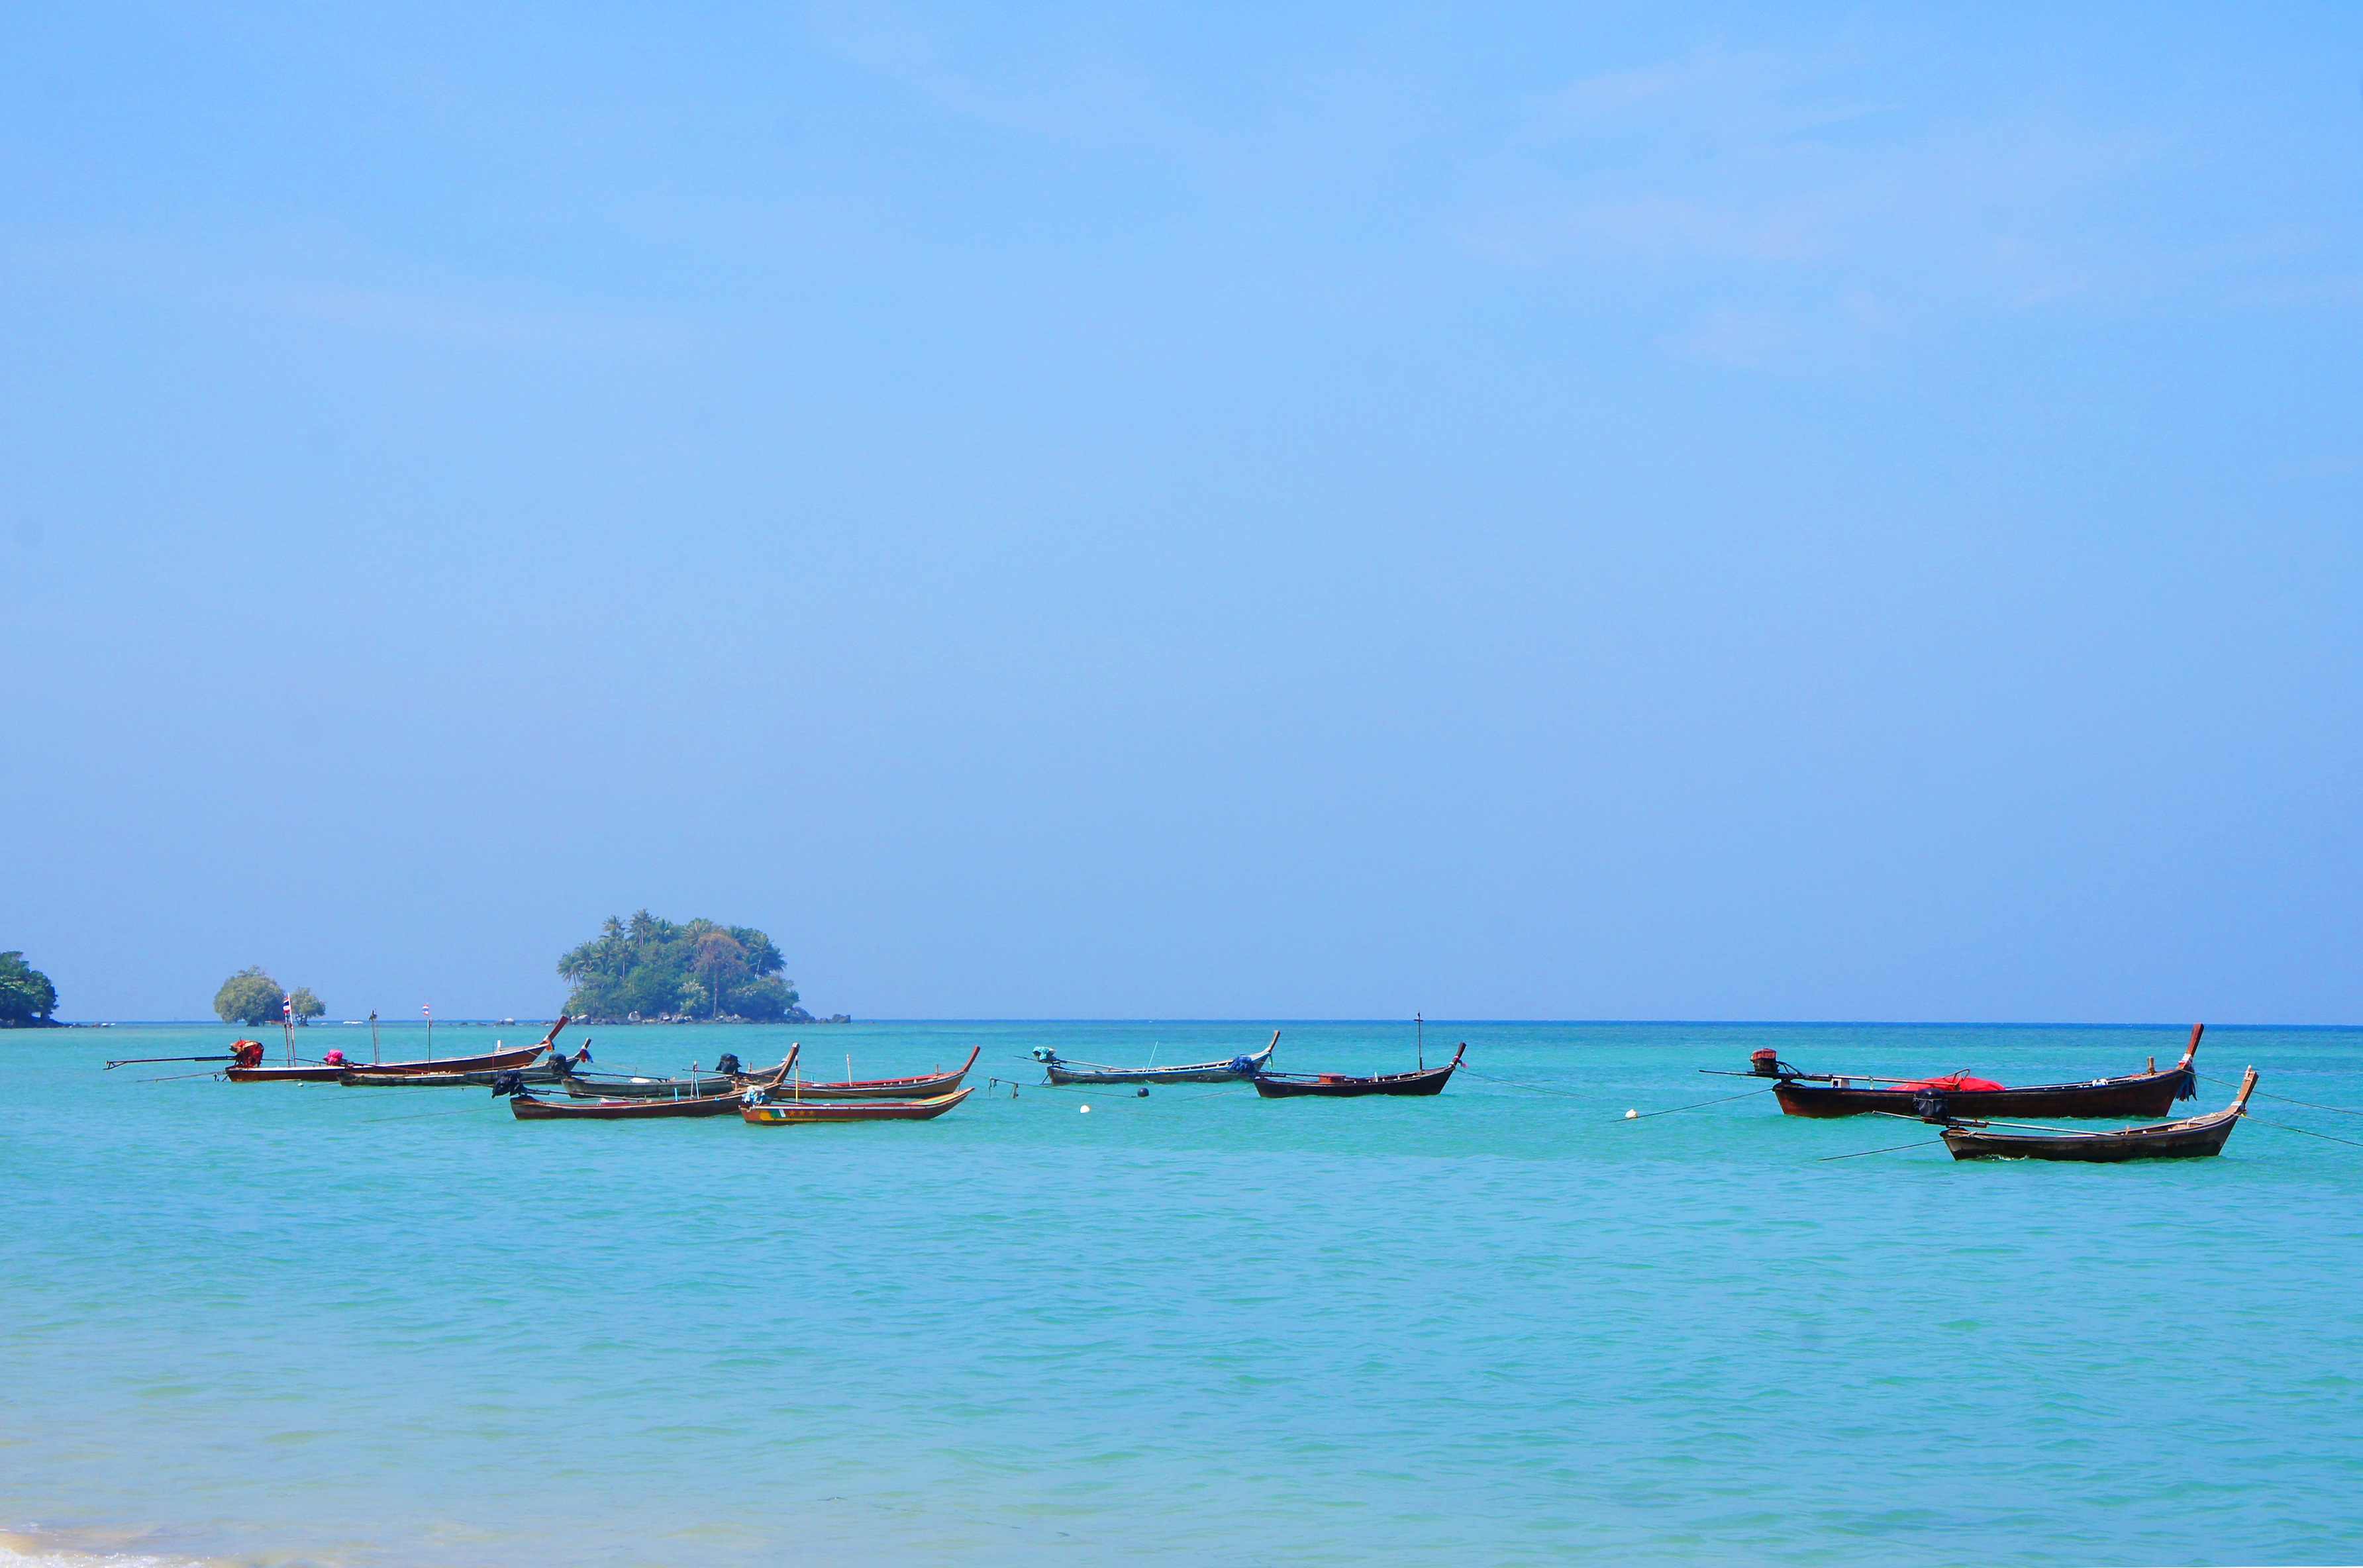
beach, sea, coast, nature, ocean, sky, boat, shore, summer, vacation, vehicle, lagoon, bay, island, blue, blue sky, islet, water background